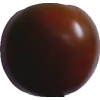
Label: tomato_maroon